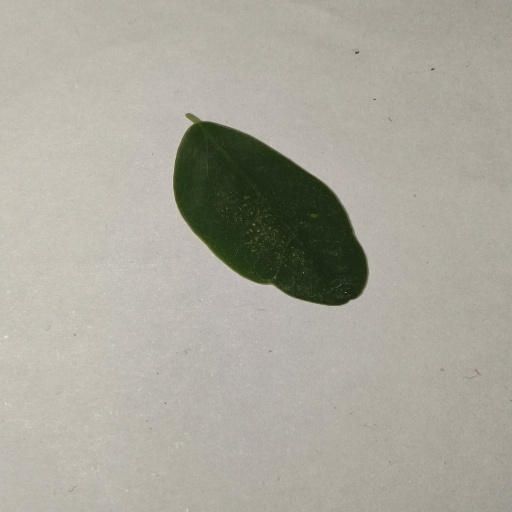
Species: Sojina
Leaf condition: Healthy Leaf